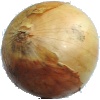
Label: Onion White 1